Joseph Gardiner (Western Australian politician)

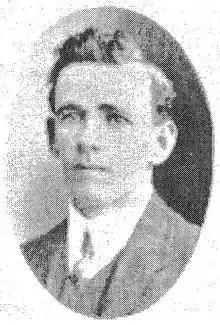

Joseph Peter Gardiner (4 July 1886 – 23 January 1965) was the Labor Party member for the Western Australian Legislative Assembly seat of Roebourne from 1911 to 1915. His sudden and still unexplained departure from Western Australia in 1915 was an important factor in the collapse of John Scaddan's Labor government.